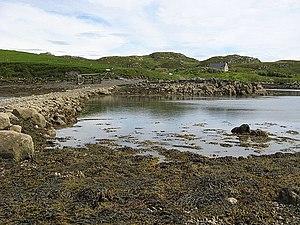
Eilean Chaluim Chille est une île du Royaume-Uni située en Écosse dans les Hébrides extérieures à l'embouchure du Loch Erisort.